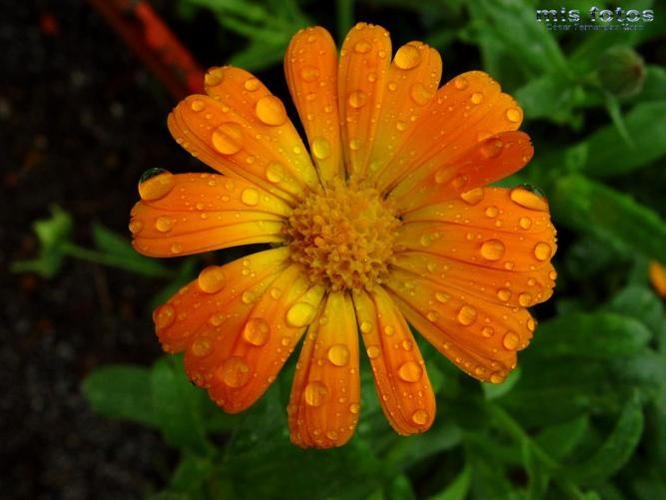
Label: english marigold